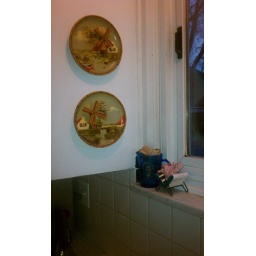
My wooden windmill plates with my Shirley Temple glass and pink French Poodle salt and pepper shaker in the shot.